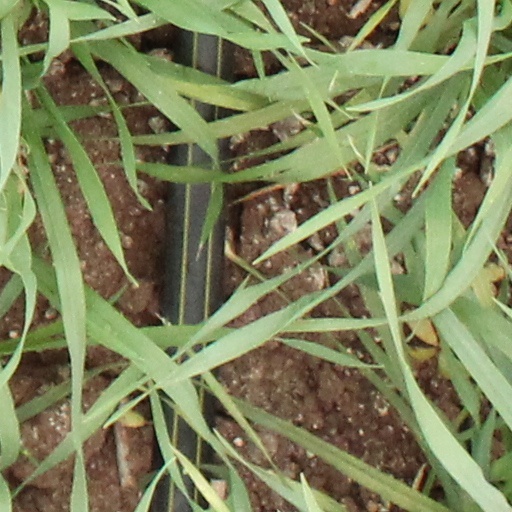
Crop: wheat